Birmingham

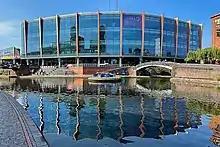
Arena Birmingham

The number 11 Outer Circle bus route, run by National Express West Midlands, which operates in both clockwise and anti-clockwise directions around the outskirts of the city, is the longest urban bus route in Europe, being over long with 272 bus stops.